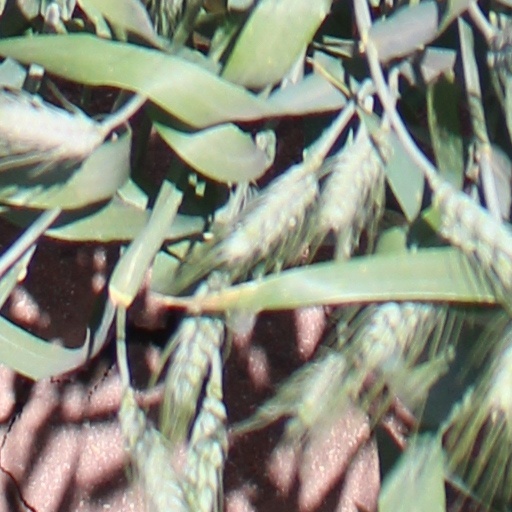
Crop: wheat